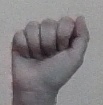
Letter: saad